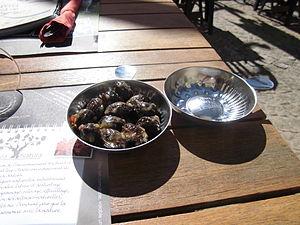
Olives de Nyons en tastevin
Les olives noires de Nyons sont protégées par une appellation d'origine contrôlée depuis un décret pris par l'INAO, le 10 janvier 1994.